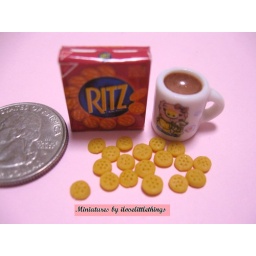
Miniature ritz box, crackers and a cup of coffee in cute piggy cup.